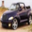
Label: automobile